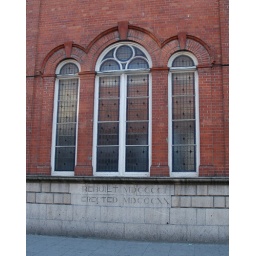
A window pane on Abbey Street, Dublin.The building it is part of was erected in 1820 and rebuilt in 1901.